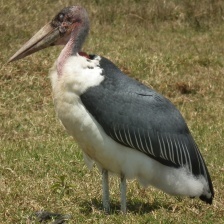
Species: MARABOU STORK
Scientific name: LEPTOPTILOS CRUMENIFER
ImageNet parent category: white_stork